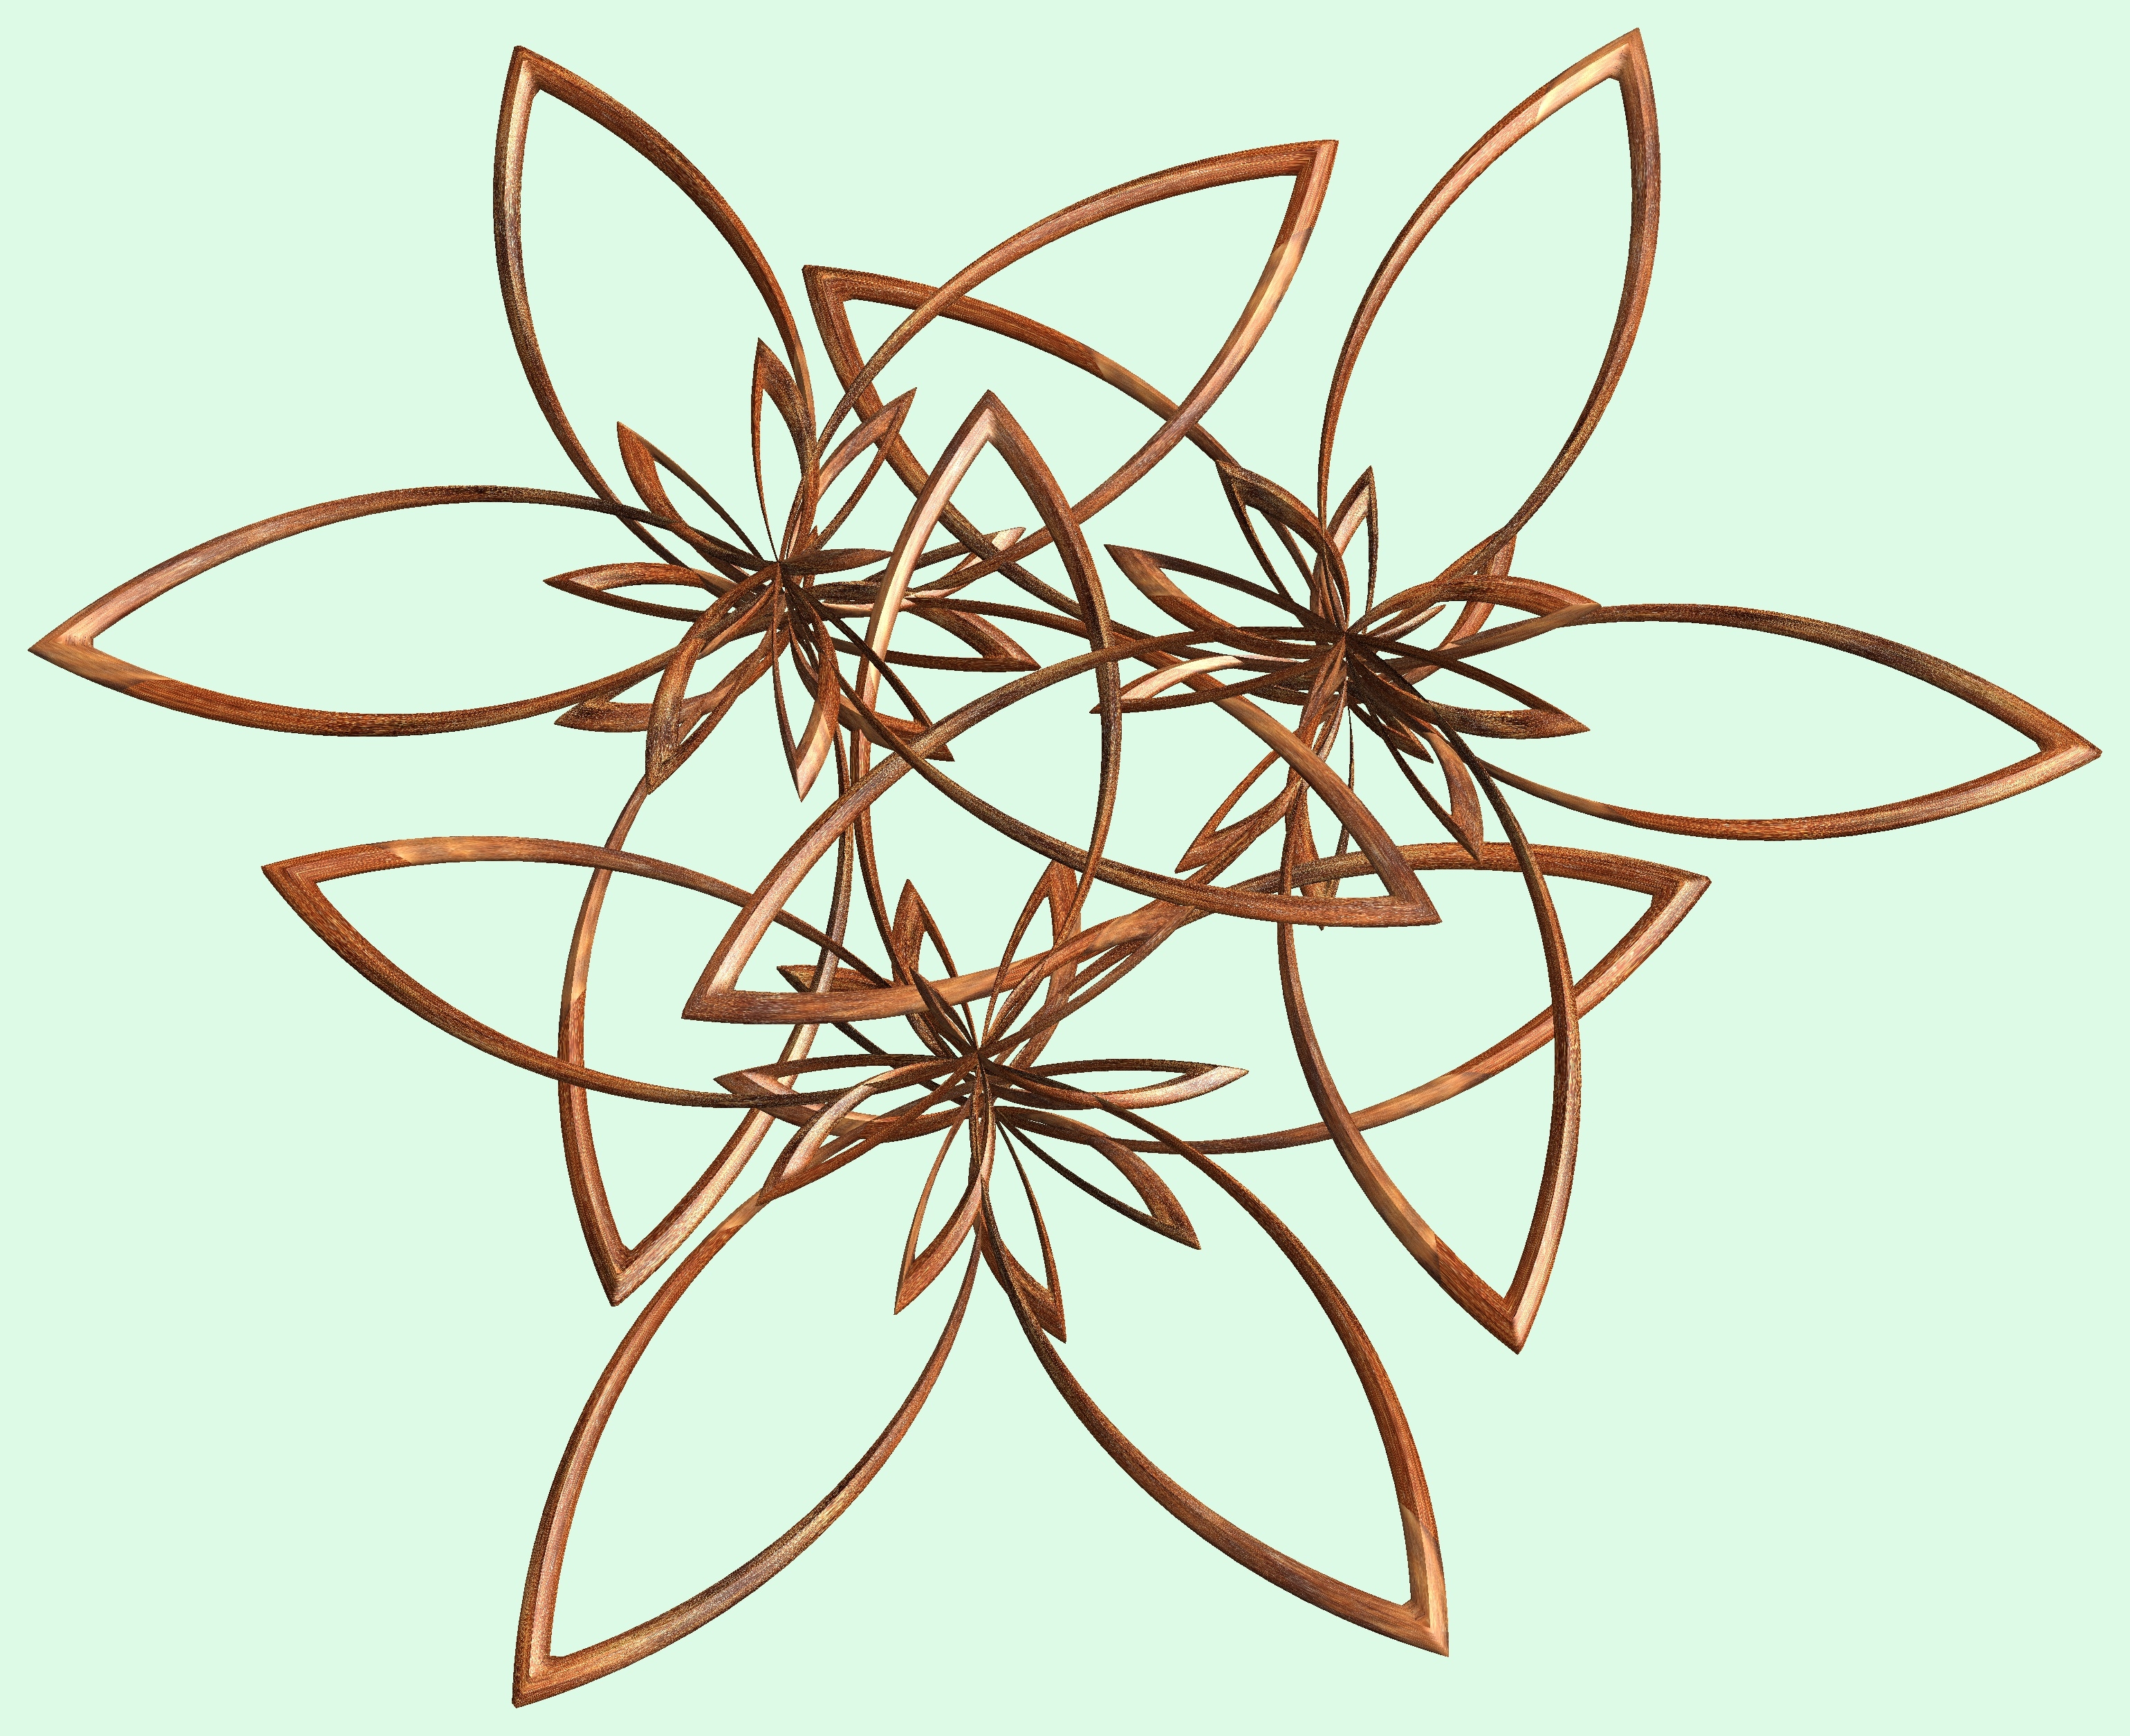
branch, structure, texture, leaf, pattern, line, circle, twig, figure, sketch, drawing, illustration, design, symmetry, 3d, graphic, shape, knot, mathematica, cg, parametricplot3d, code, program, algorithm, abstruct, mapping